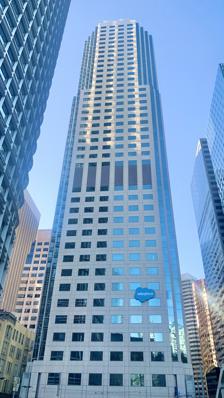
Building: Salesforce West
Country: United States of America
Year built: 1985
Californian high-rise building Salesforce West Taken from Salesforce Tower in April 2021 Location within San Francisco Show map of San Francisco Salesforce West (California) Show map of California Salesforce West (the United States) Show map of the United States General information Type Commercial offices Location 50 Fremont Street San Francisco , California Coordinates 37°47′26″N 122°23′50″W / 37.790472°N 122.39725°W / 37.790472; -122.39725 Construction started 1983 Completed 1985 Owner Salesforce.com Management Cushman & Wakefield Height Roof 183 m (600 ft) Technical details Floor count 43 Floor area 817,412 sq ft (75,940.1 m 2 ) Lifts/elevators 21 Design and construction Architect(s) Skidmore, Owings & Merrill Structural engineer Skidmore, Owings & Merrill Other information Parking 220 References Salesforce West , also known by its address 50 Fremont Center , is a 43-story, 183 m (600 ft) high-rise office building completed in 1985 at Fremont and Mission Streets on the boundary of the financial district and SoMa of San Francisco , California . The stepped-back facade design of the building resembles Eliel Saarinen's Tribune Tower design . History 50 Fremont Street was developed and owned by Fremont Properties who sold the building in 2000, which was later purchased by Hines Interests Limited Partnership , who in turn sold the property to TIAA-CREF in late 2004. Hines provided property management for this building until February 12, 2015.  The building's design, by Skidmore, Owings & Merrill, includes stepped-back vertical bays at each corner, rising to a building crown that evokes the design of historic Art Deco skyscrapers. In January 2012, Salesforce announced that it signed an 18-year lease to occupy 400,000 square feet (37,000 m 2 ) for US$339 million. In November 2014, Salesforce agreed to purchase the tower from TIAA-CREF. Salesforce completed its purchase of the building for $637.8 million from TIAA-CREF in 2015, according to public records. Salesforce rebranded the property as Salesforce West at 50 Fremont Street, part of their urban campus plan that includes Salesforce East at 350 Mission Street and Salesforce Tower at 415 Mission Street. As of May 2023, during what the San Francisco Chronicle described as "Downtown San Francisco['s] worst office vacancy crisis on record," 50 Freemont Street had a vacancy rate of 89.9%. Tenants Salesforce.com Mellon Capital Management Baker Tilly City National Bank Univision See also San Francisco Bay Area portal List of tallest buildings in San Francisco References